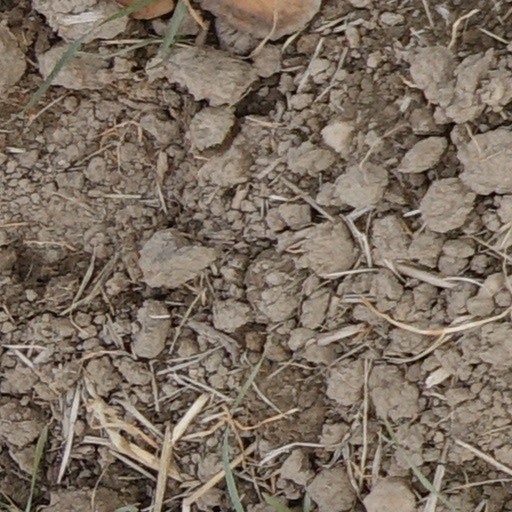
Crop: wheat